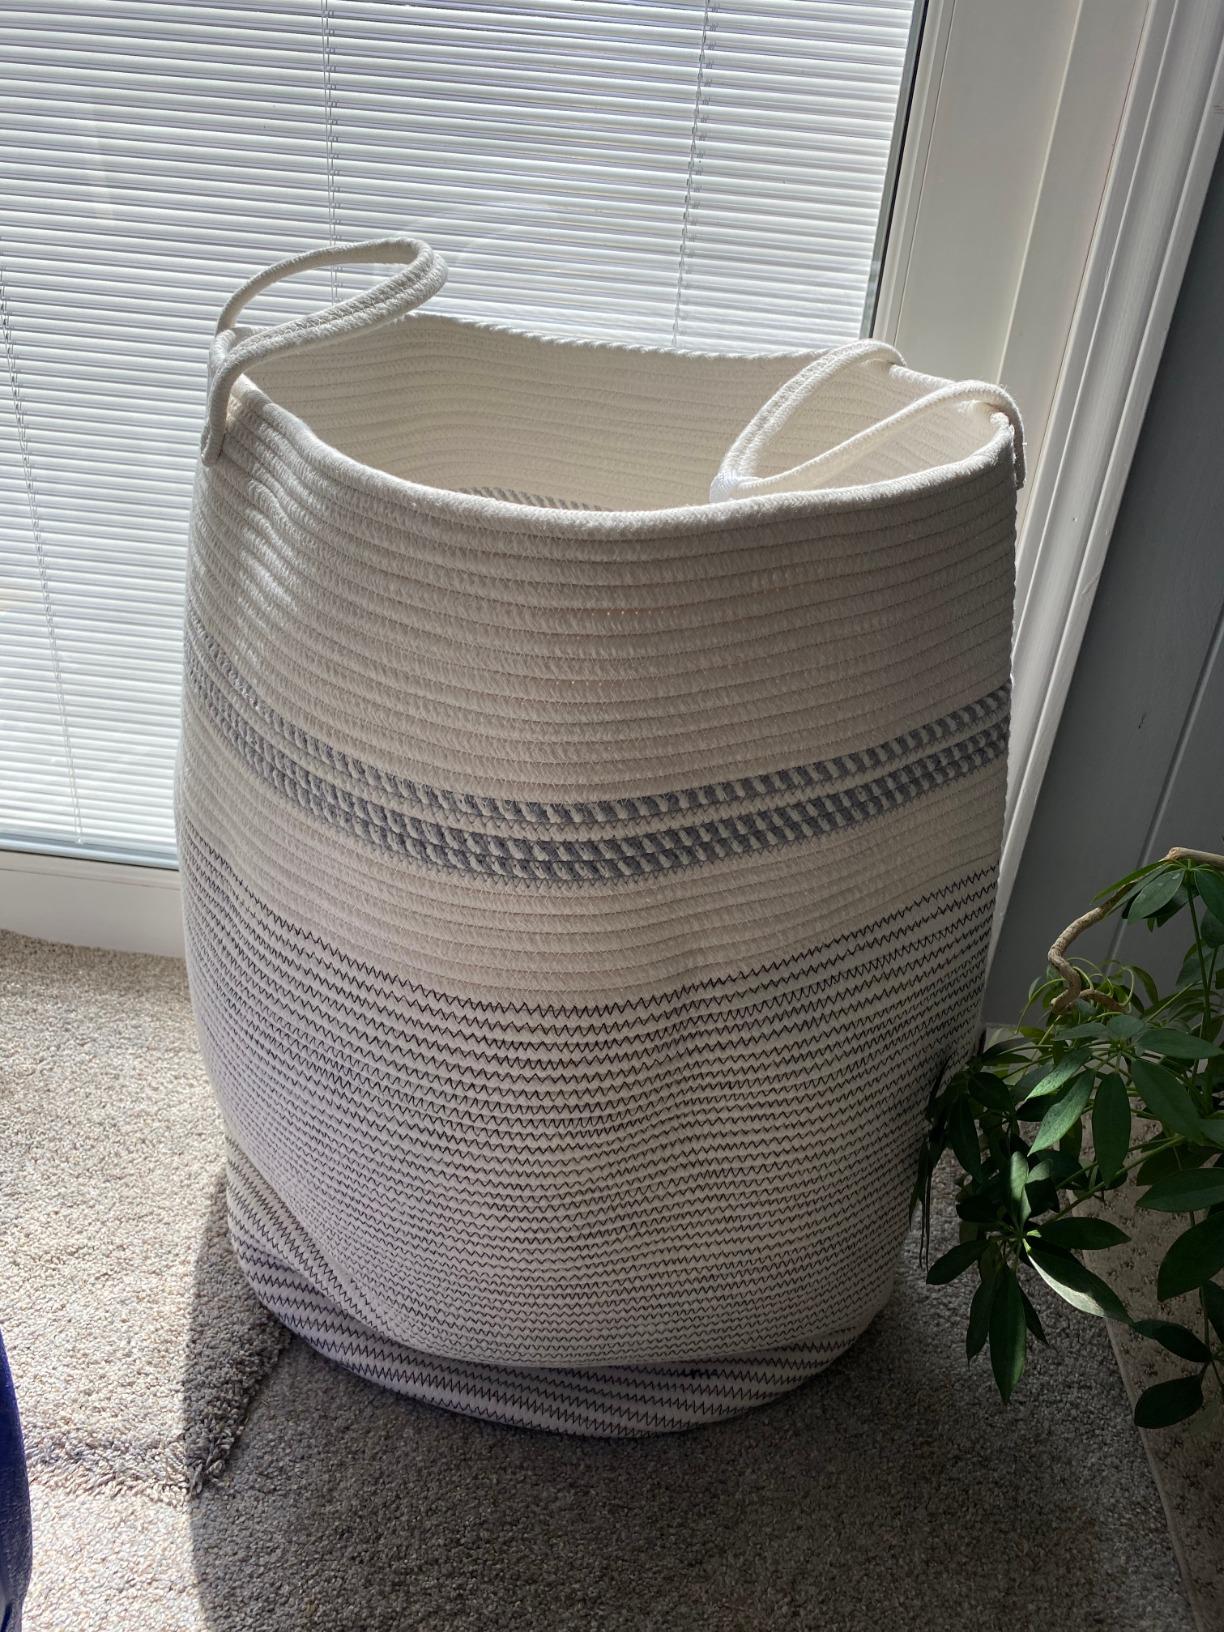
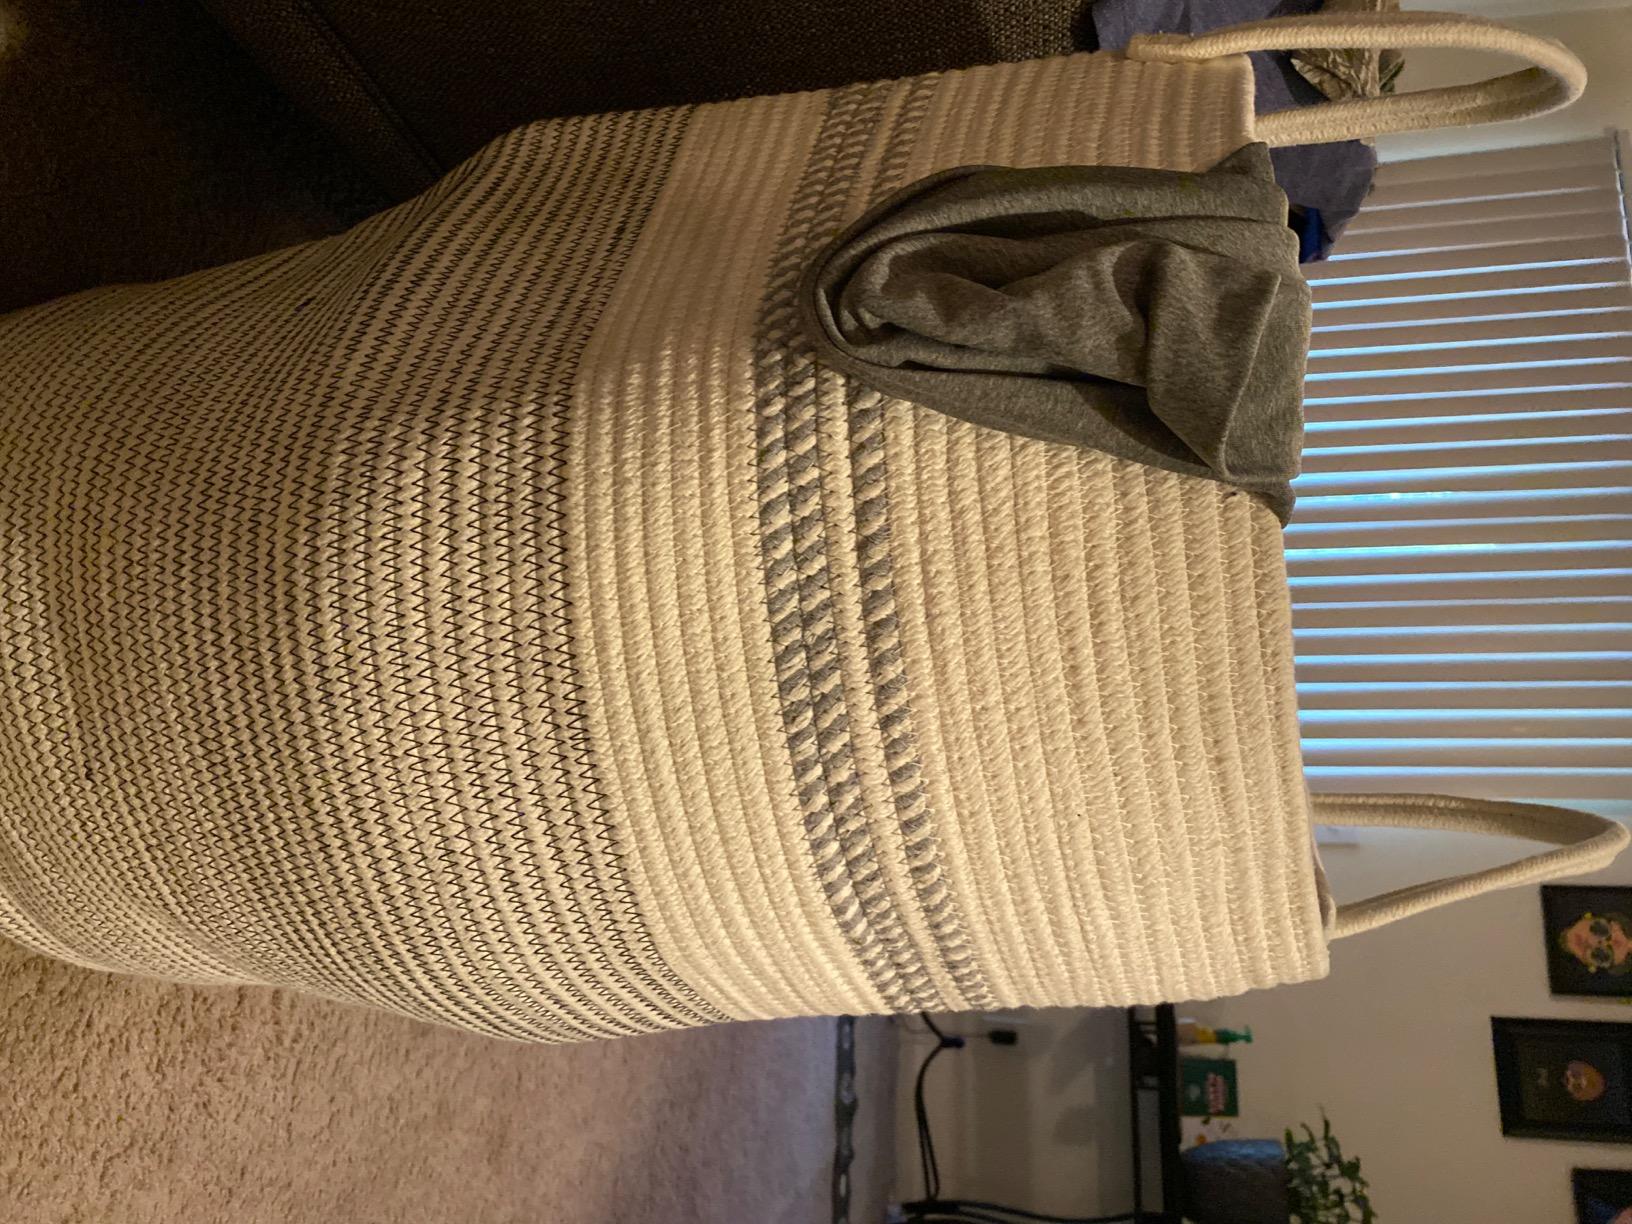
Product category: items_hamper
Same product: yes